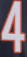
Number: 4